Ramsar Convention

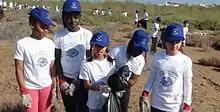
A wetland clean-up in Oman on World Wetlands Day

The Scientific and Technical Review Panel (STRP) provides scientific and technical guidance to the Conference of Contracting Parties, the Standing Committee, and the Ramsar Secretariat. In 2025 the chair of the STRP presented the panels' report, "Global Wetland Outlook 2025," to the UN.